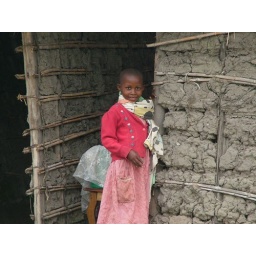
a girl in the market